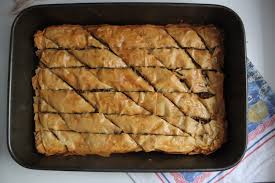
Yemek: baklava